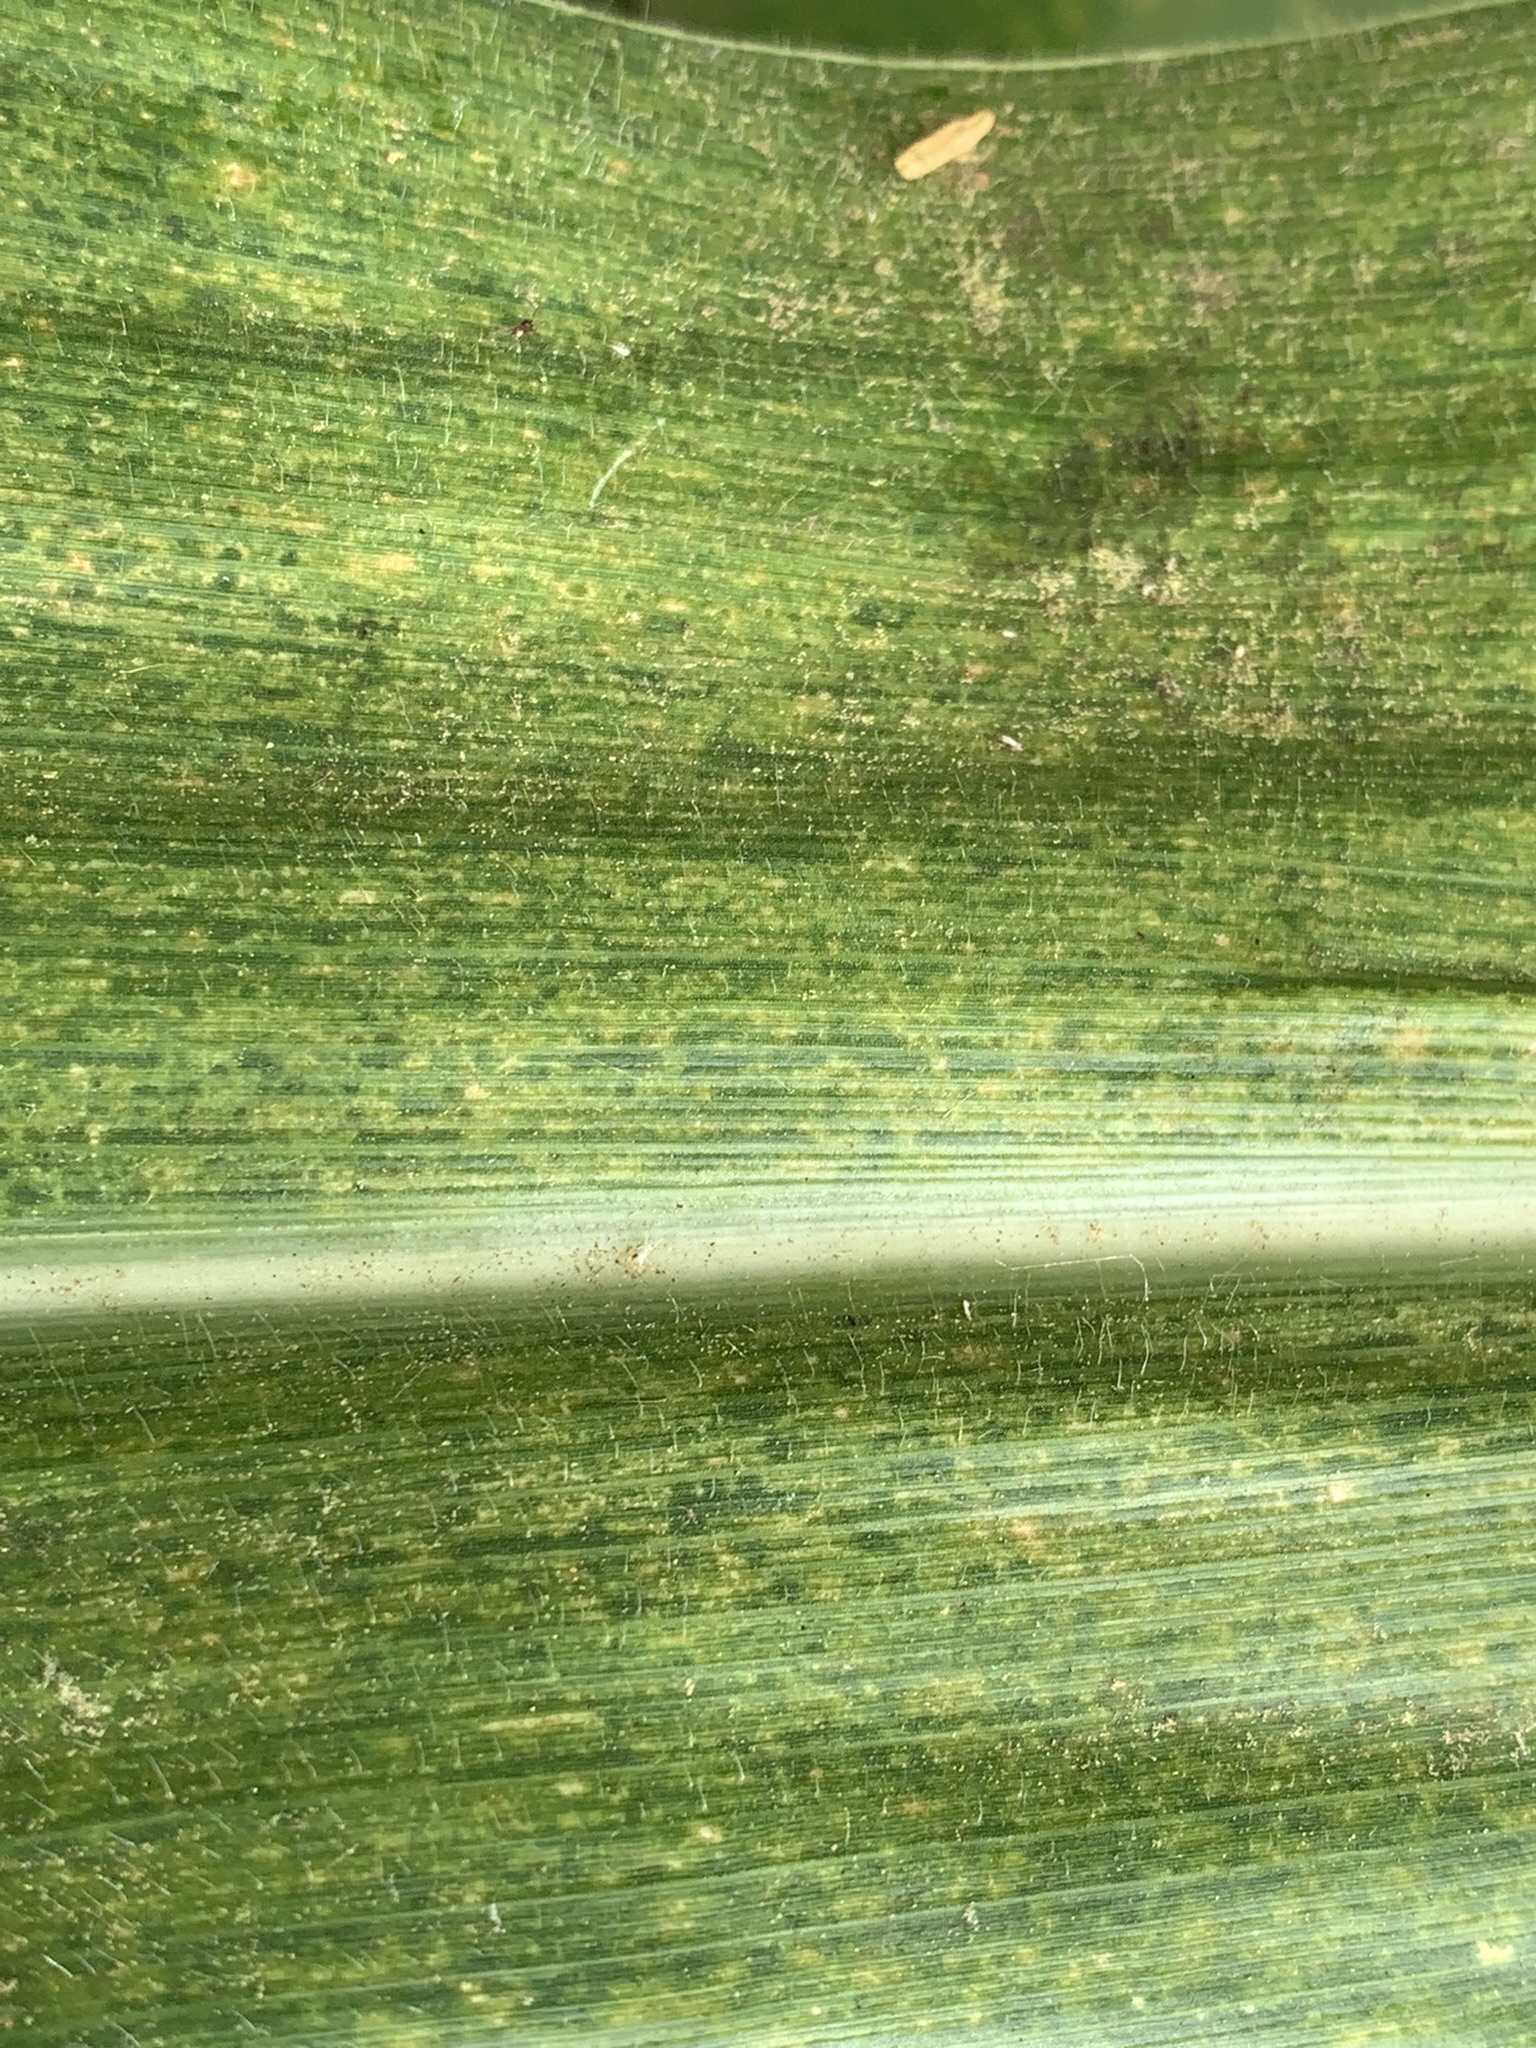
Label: MLN